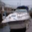
Label: ship